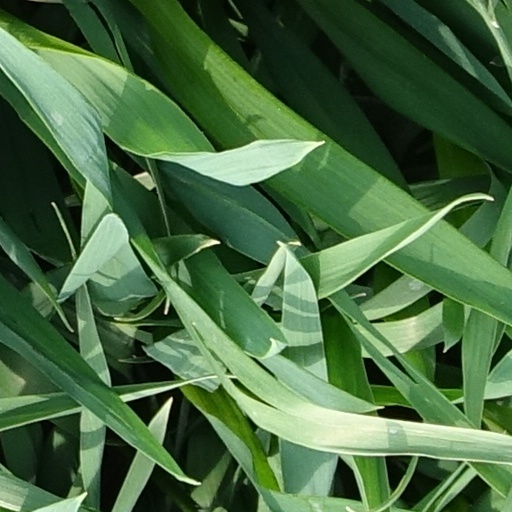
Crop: wheat